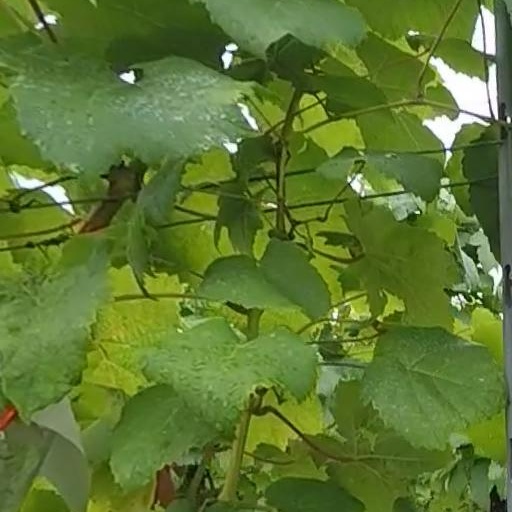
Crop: grape